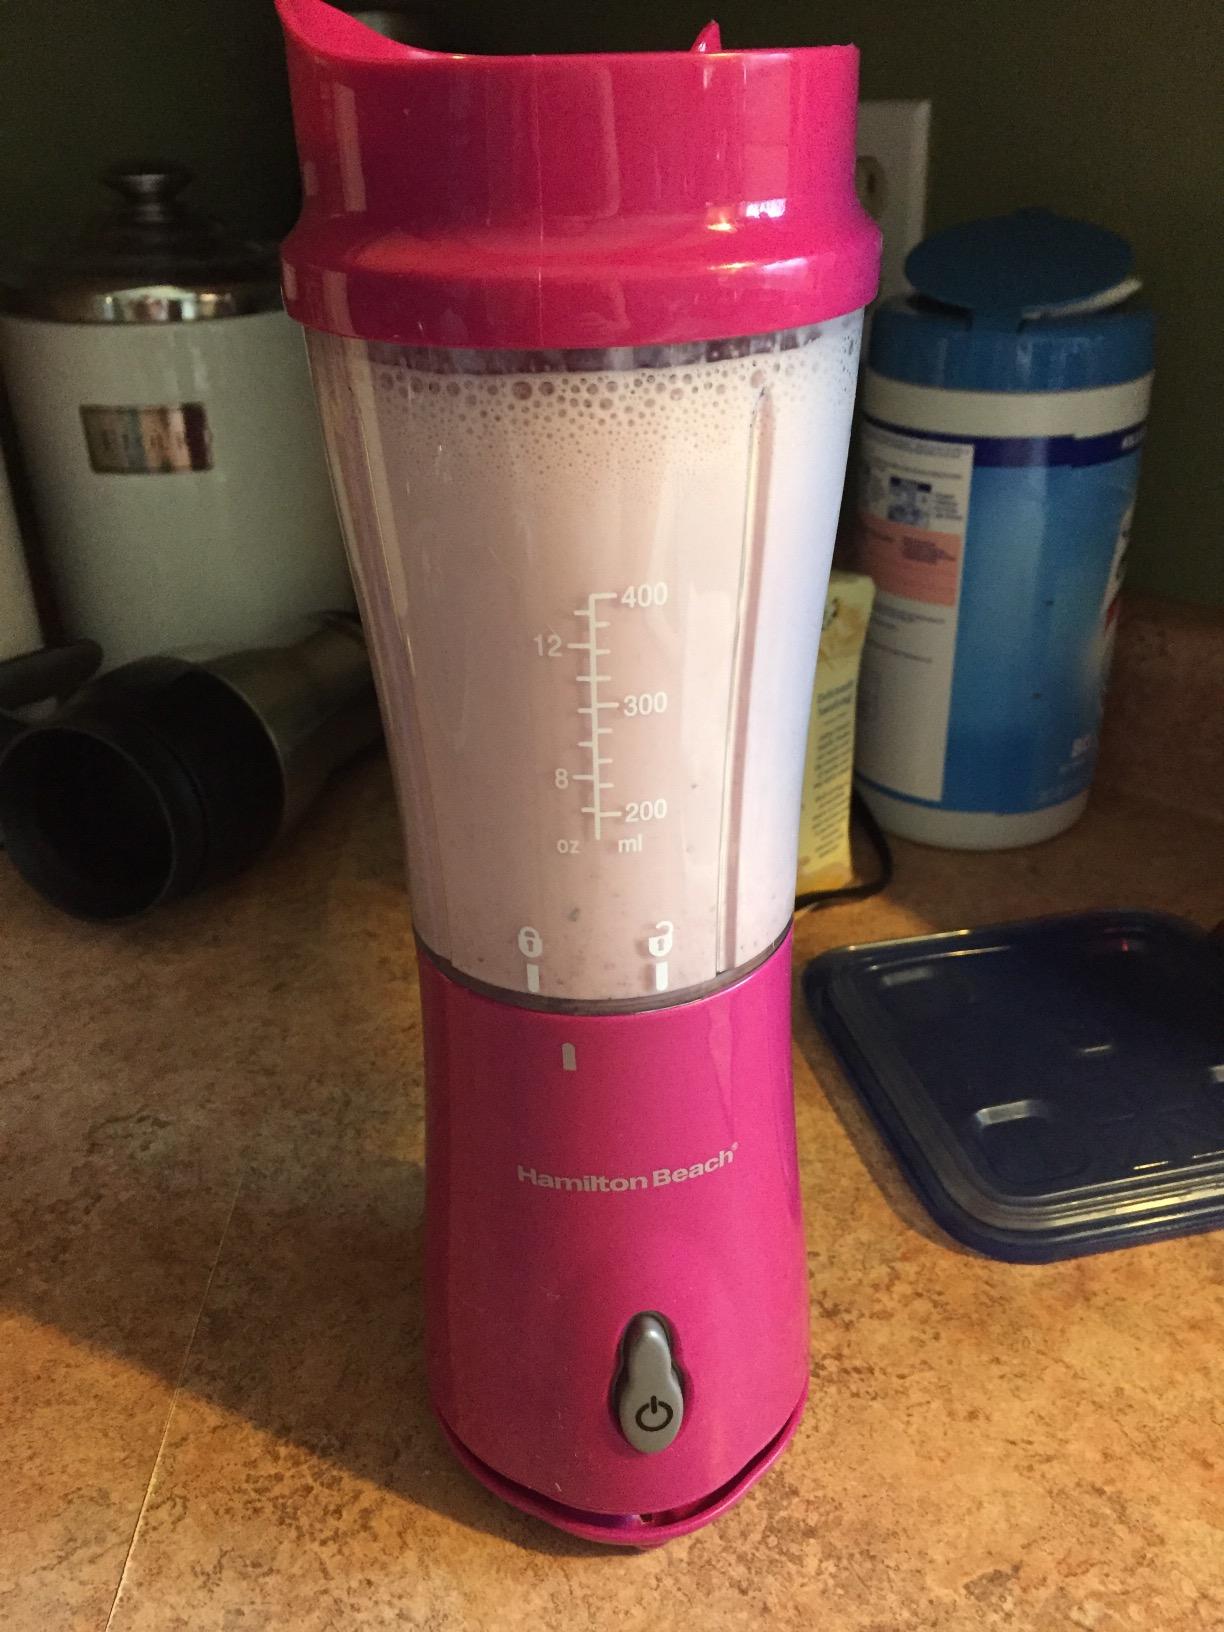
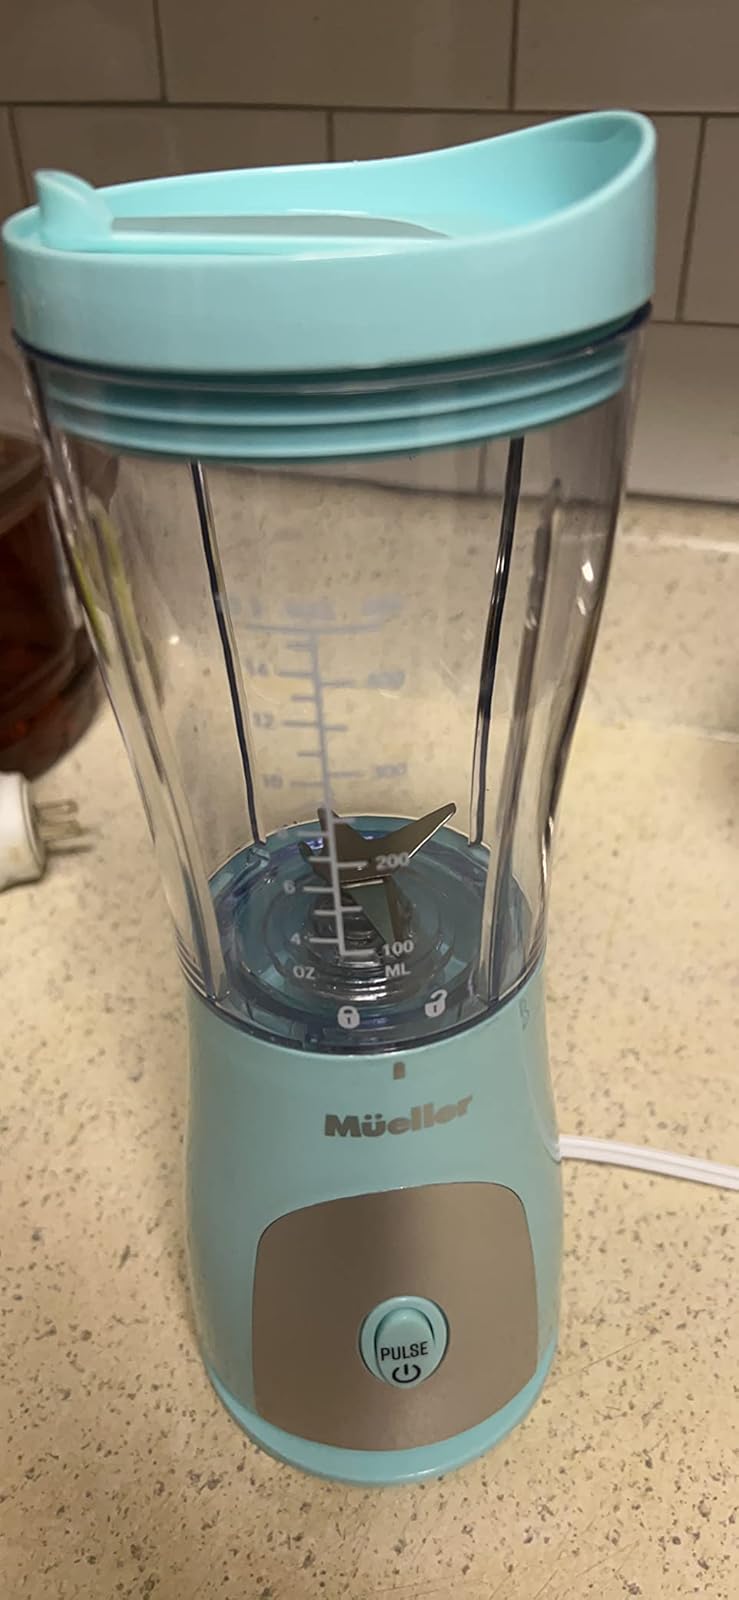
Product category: items_blender
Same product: no